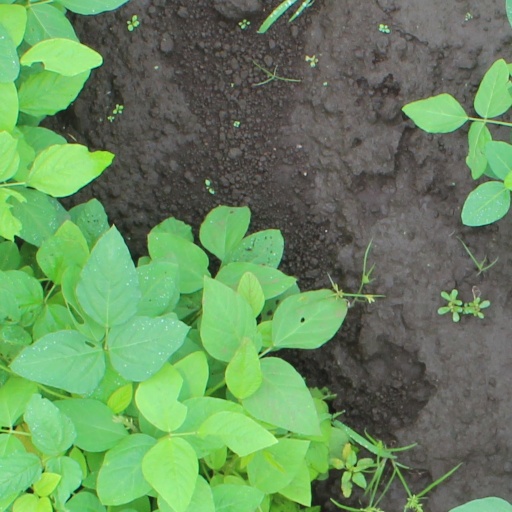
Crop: soybean